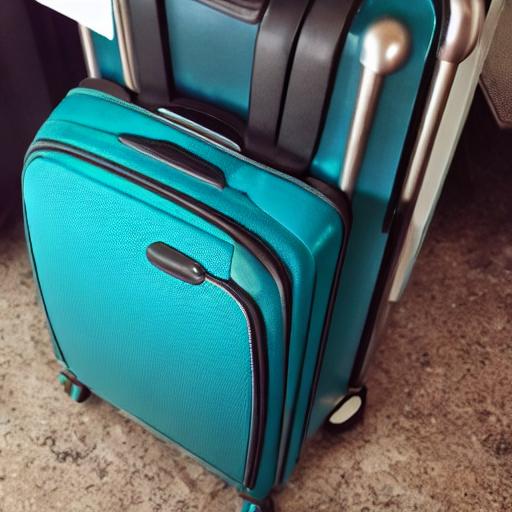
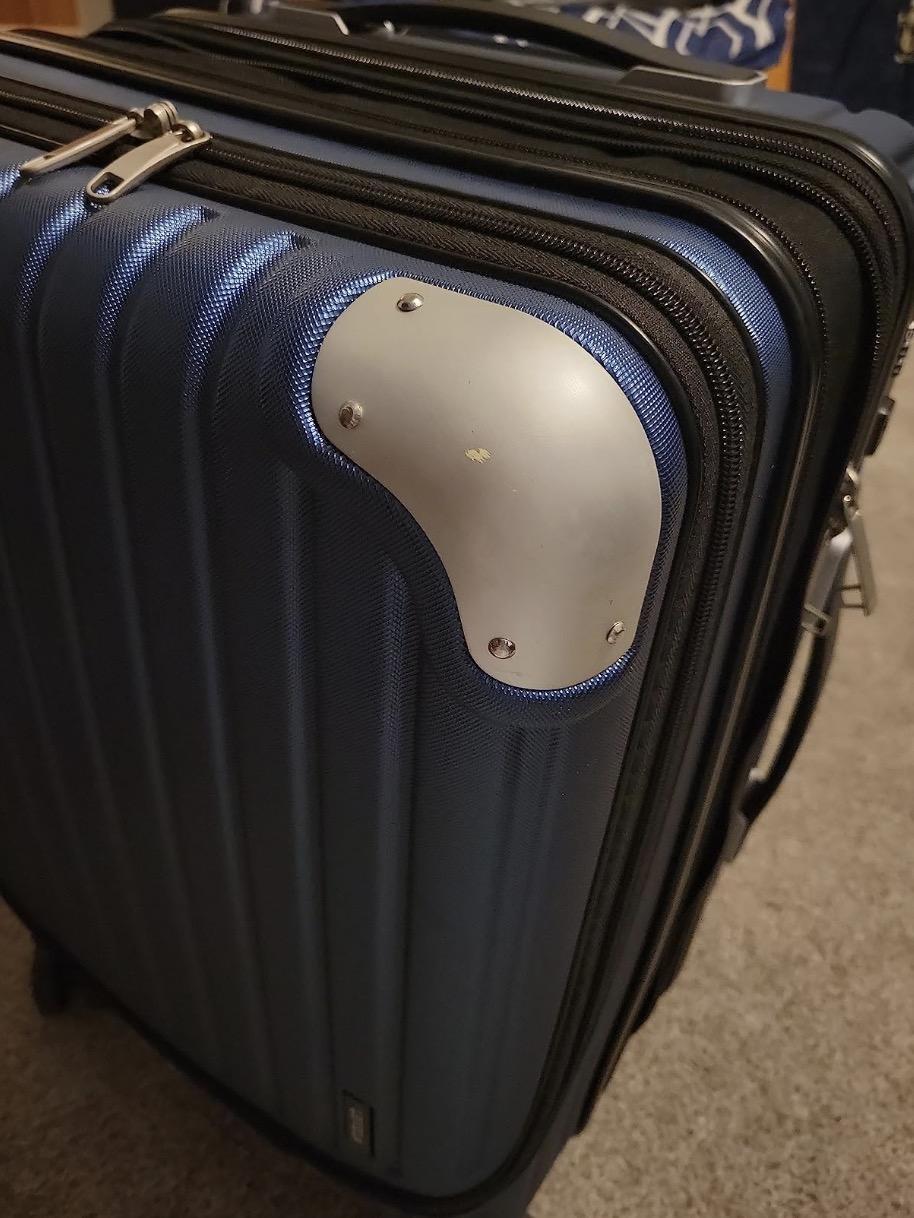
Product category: items_tea
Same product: no